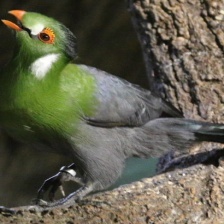
Species: WHITE CHEEKED TURACO
Scientific name: TAURACO LEUCOTIS